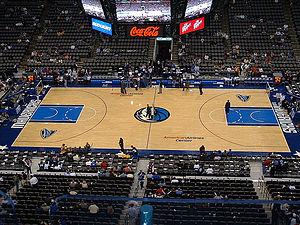
Le tableau suivant est un bilan saison par saison des Mavericks de Dallas avec les performances réalisées par la franchise depuis sa création en 1980.
Le American Airlines Center est une salle omnisports située dans le quartier de Victoria Park, près du centre des affaires de la ville de Dallas au Texas. L'arène sert principalement pour le basket-ball, le hockey sur glace et les concerts.
Les playoffs NBA 2015 sont les séries éliminatoires de la saison NBA 2014-2015. Ils ont débuté le samedi 18 avril 2015.
Les Mavericks de Dallas, dits les Mavs, sont une franchise de basket-ball basée à Dallas dans l'État du Texas. Ils sont membres de la Division Sud-Ouest de la Conférence Ouest de la NBA. L’équipe joue ses matchs à domicile à l'American Airlines Center, qu’elle partage avec les Stars de Dallas de la Ligue nationale de hockey.
Les playoffs NBA 2016 sont les séries éliminatoires de la saison NBA 2015-2016. Ils débutent le samedi 16 avril 2016. Les finales gagnées par les Cavaliers de Cleveland face au Warriors de Golden State furent longues car les Cavs menés 3-1 dans la série revinrent à 3-3 puis ils gagnèrent le septième et dernier match 93-89 à l'Oracle Arena.